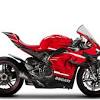
Vehicle type: Motorcycles